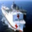
Label: ship